Pharmacy automation

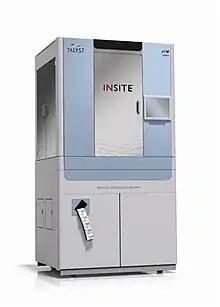
Remote dispensing unit

In the EU member states legislation was introduced in 1998 which had a major effect on UK Pharmacy operations. It effectively prohibited the use of tablet counters for counting and dispensing bulk packaged tablets. Both usage and sales of the machines in the UK declined rapidly as a result of the introduction of blister packaging for medicines.